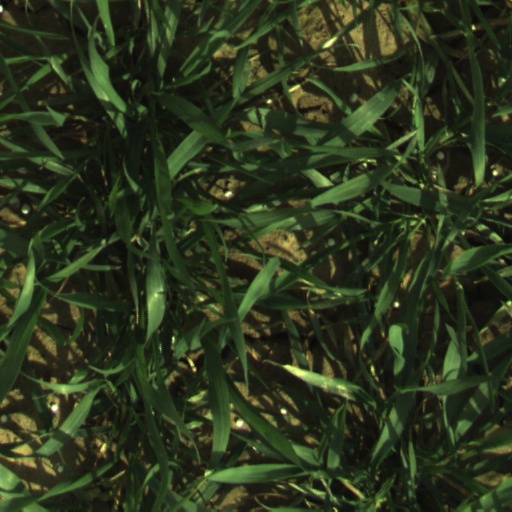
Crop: wheat